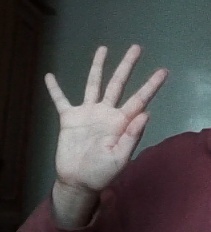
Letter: sheen